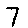
Label: 7